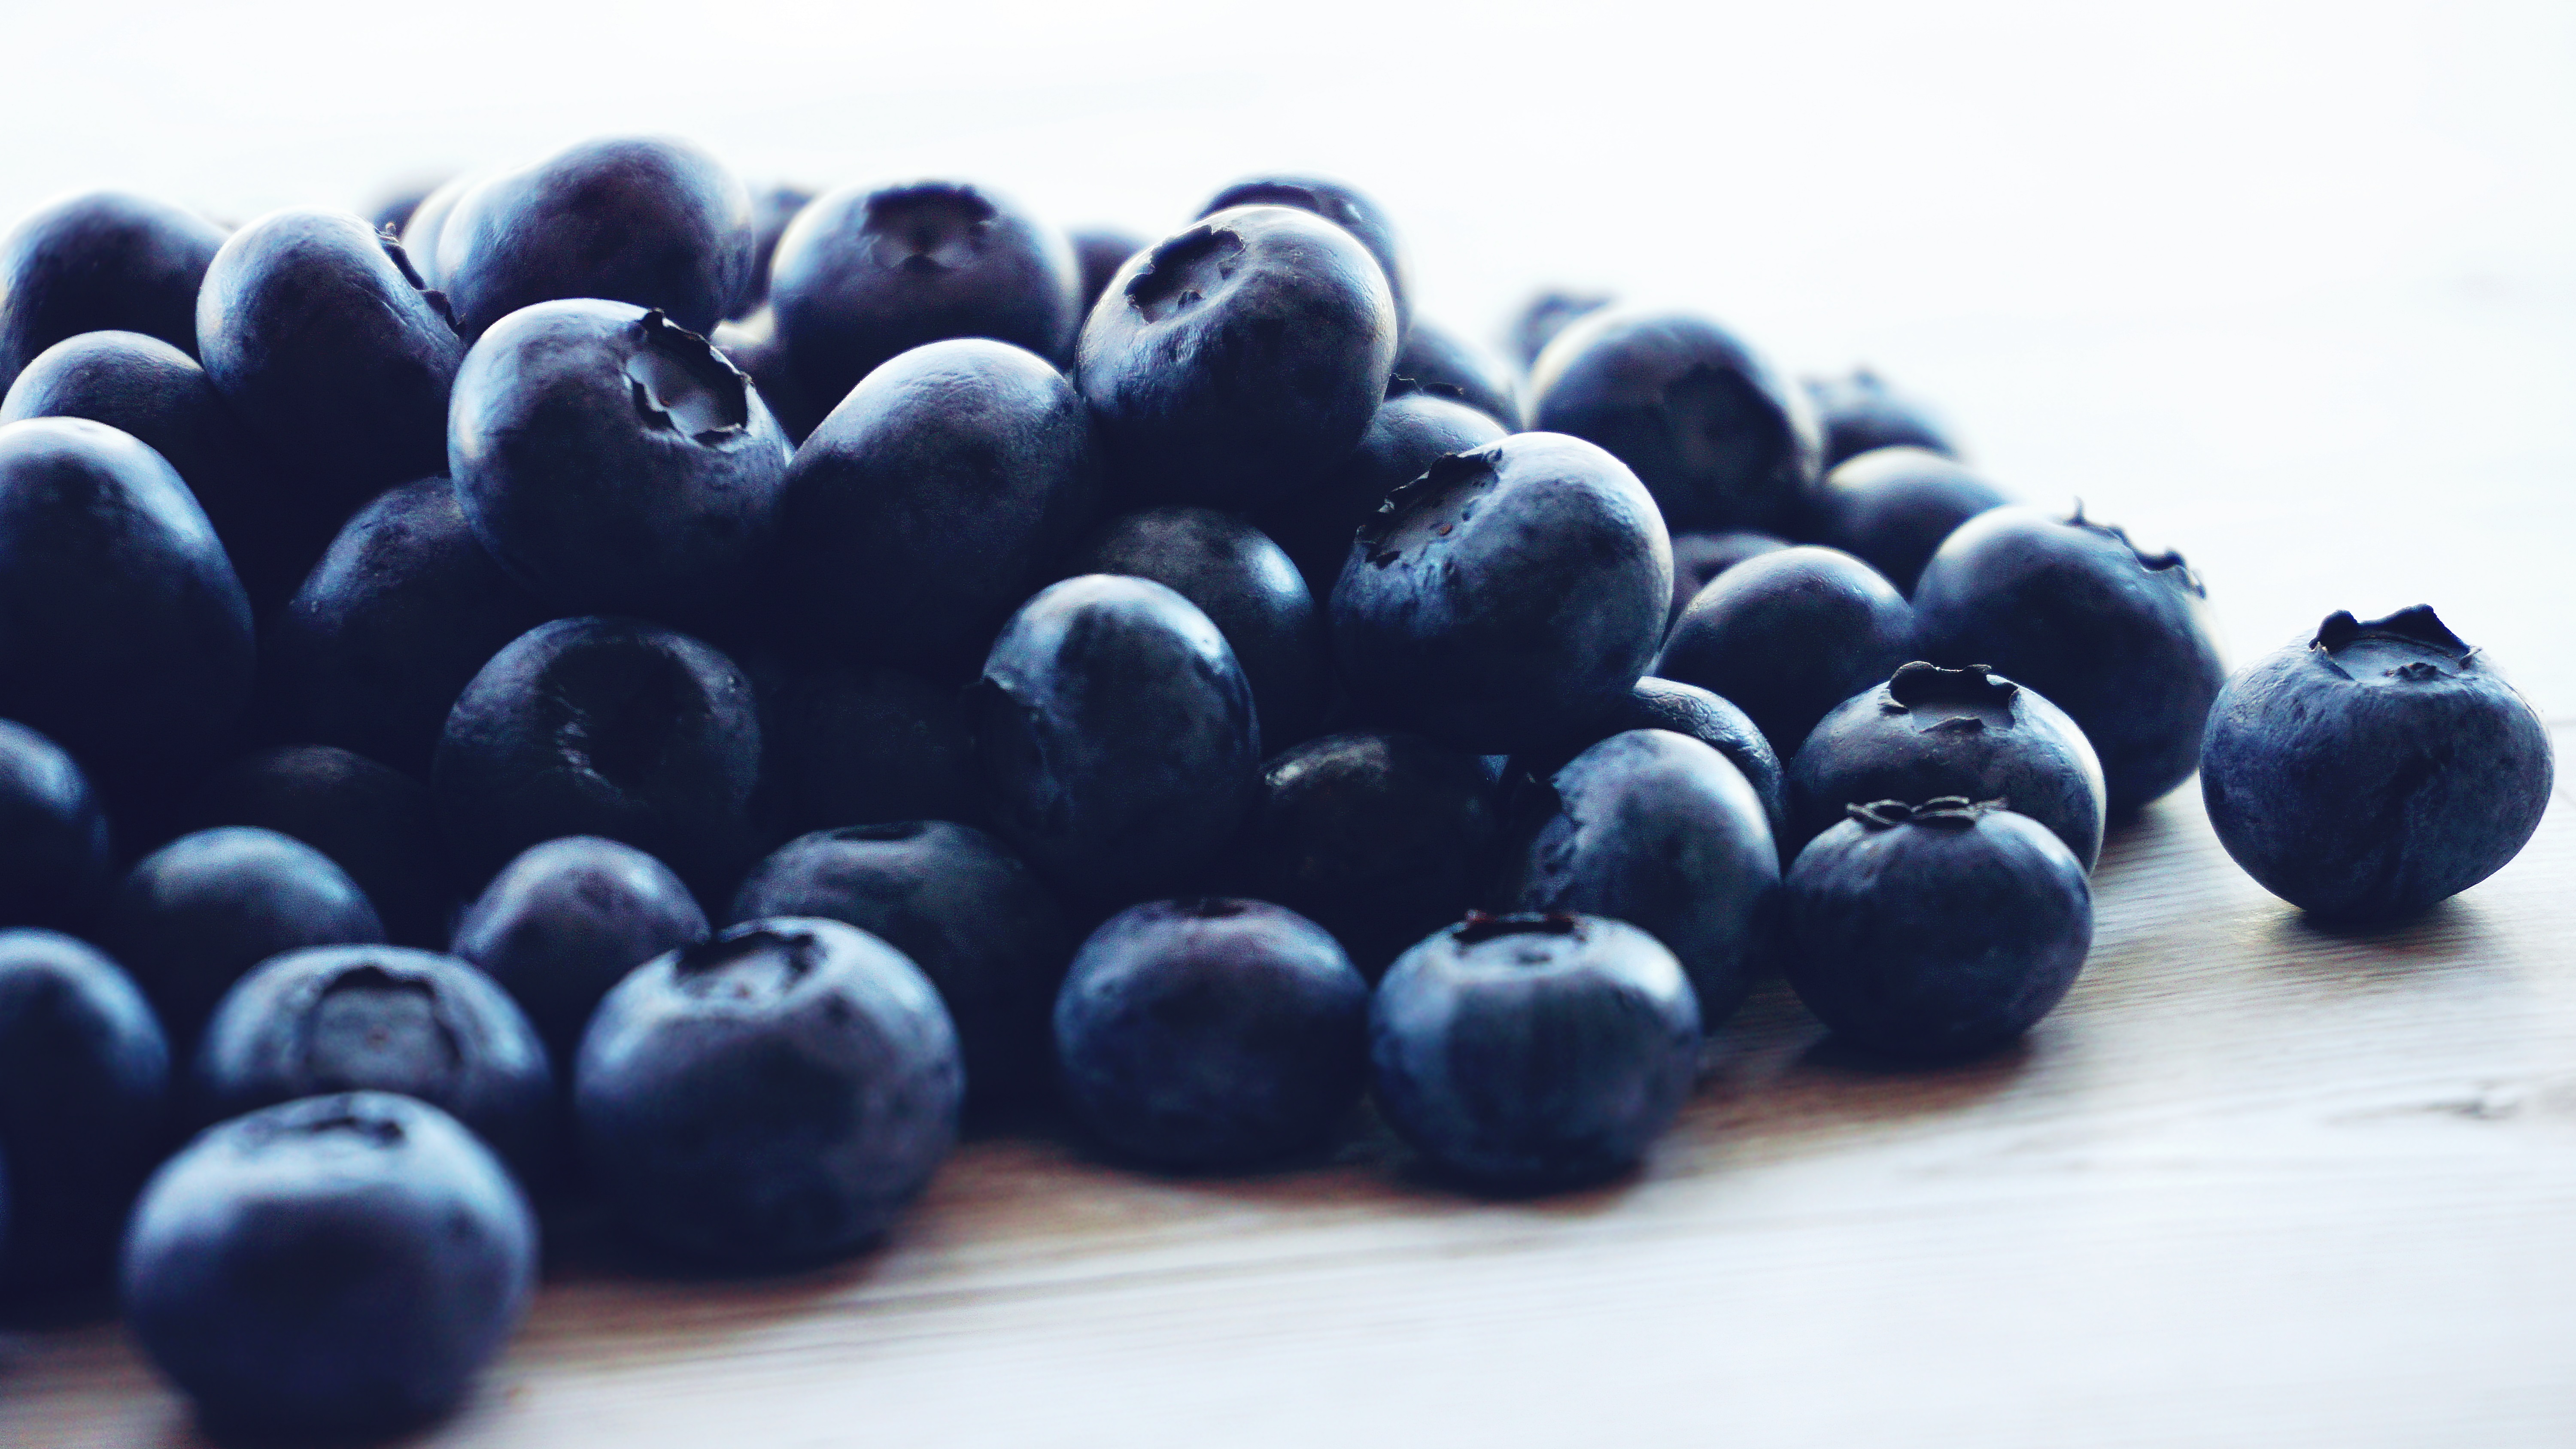
blueberries, berries, fruit, healthy eating, healthy food, food, raw food, blue, blueberry, berry, bilberry, produce, superfood, natural foods, still life photography, huckleberry, prune, juniper berry